History of the graphical user interface

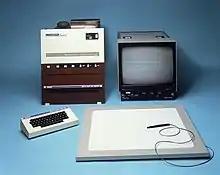
Quantel Paintbox (1981)

In 1973, Xerox PARC developed the Alto personal computer. It had a bitmapped screen, and was the first computer to demonstrate the desktop metaphor and graphical user interface (GUI). Several thousand units were built and were heavily used at PARC, as well as other XEROX offices, and at several universities for many years. The Alto greatly influenced the design of personal computers during the late 1970s and early 1980s, notably the Three Rivers PERQ, the Apple Lisa and Macintosh, and the first Sun workstations.